2003 New Democratic Party leadership election

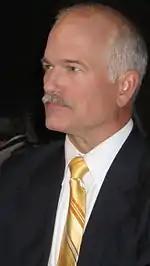
Jack Layton

At the time of the election, Jack Layton was serving on Toronto City Council for Ward 30 and vice chair of Toronto Hydro, and a former university lecturer and environmental consultant. He had run and lost in both the 1993 and 1997 federal elections. His emphases included homelessness, affordable housing, opposing violence, the natural environment and the green economy. While other campaigns stressed federal experience, Layton's campaign contended that his record on Toronto council and as former president of the Federation of Canadian Municipalities encompassed national issues and would transfer to the federal stage, and that as Alexa McDonough had on her election as leader, he could lead the party successfully from outside Parliament until winning his own seat.